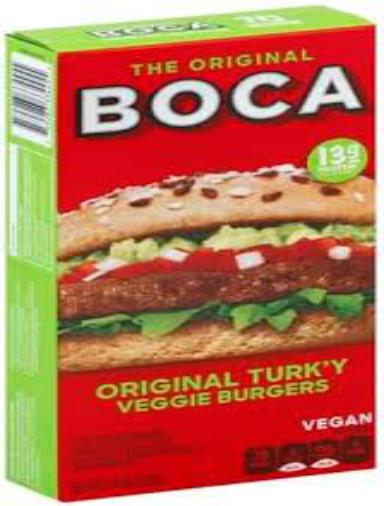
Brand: Boca Burger
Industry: Food